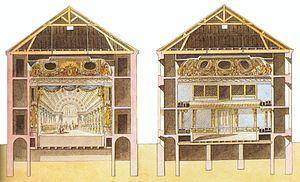
Coupes transversales du théâtre de la Reine, à Trianon
Le théâtre de la Reine est un théâtre construit pour la reine Marie-Antoinette par l'architecte Richard Mique de juin 1778 à juillet 1779. Il est situé dans le domaine du Petit Trianon, dans le parc du château de Versailles, dissimulé entre les charmilles du Jardin français et les hauts arbres du Jardin alpin. L'extérieur du bâtiment, à l'apparence d'une dépendance, contraste avec la décoration sophistiquée de son intérieur, paré de soie et de velours bleus et de sculptures dorées, pourtant tout de faux-semblant. Il est inauguré en 1780, dix ans après l'ouverture du « Grand Théâtre », comme on nomme alors l'Opéra royal du château de Versailles.